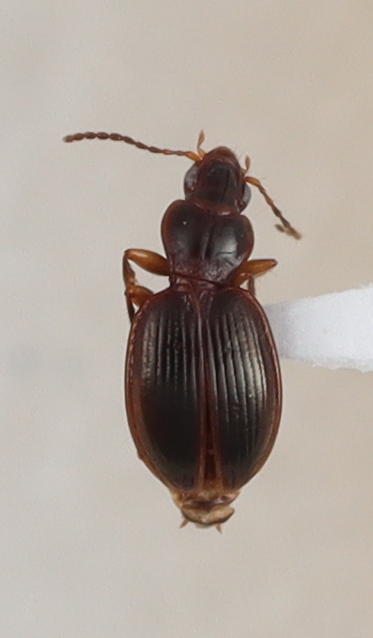
Scientific name: Mecyclothorax konanus
Plot: 14
Trap: W
Collected: 20240717